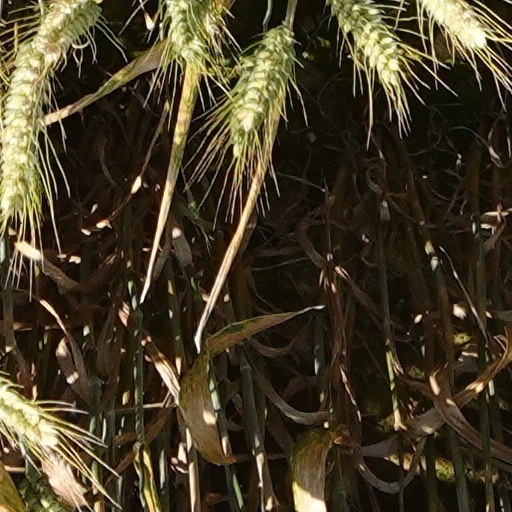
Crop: wheat